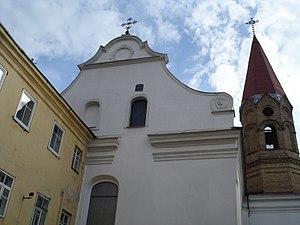
L'Église évangélique-luthérienne de Lituanie est une Église luthérienne en Lituanie. Elle comprend 19 000 fidèles et a un évêque à sa tête depuis 1976. Il s'agit de Mindaugas Sabutis depuis 2004.
L’église luthérienne de Vilnius est une église protestante appartenant à la Confession d’Augsbourg, située dans la vieille ville de Vilnius, dans l’ancienne rue des Allemands, aujourd’hui rue Vokiečių.